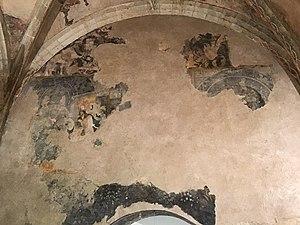
Frescon dans le trésor de Cathédrale Saint-Gervais-Saint-Protais de Lectoure This building is indexed in the Base Mérimée, a database of architectural heritage maintained by the French Ministry of Culture,
La cathédrale Saint-Gervais et Saint-Protais de Lectoure est le principal édifice religieux de la commune de Lectoure, dans le département du Gers. Elle est dédiée à saint Gervais et saint Protais.